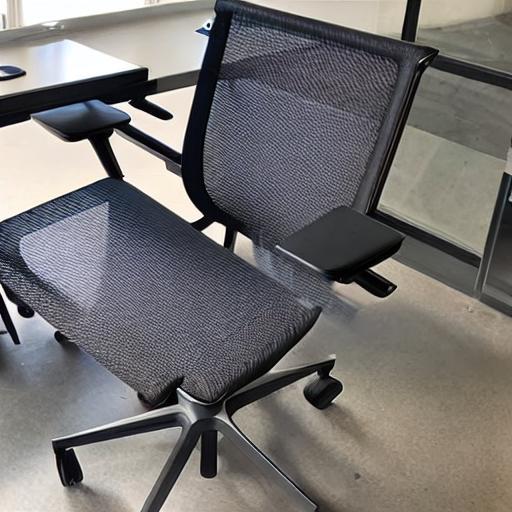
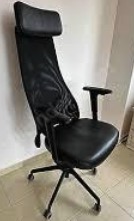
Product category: items_chair
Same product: no